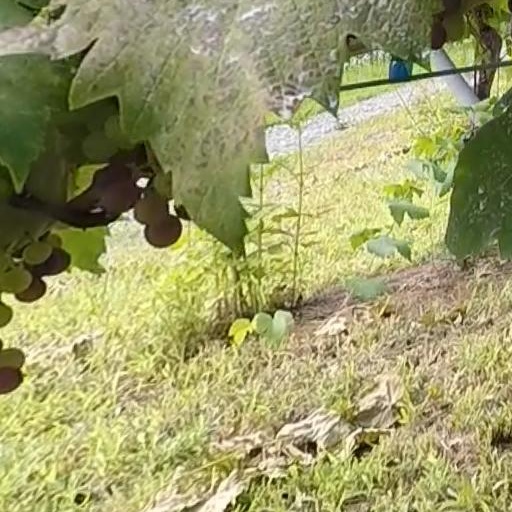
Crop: grape